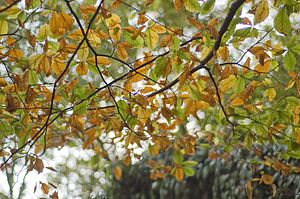
Orientalsk bøg / Galleri
Høstløv.
Orientalsk Bøg ligner i næsten alle træk Almindelig Bøg, men denne underart har ægformede, helrandede blade og kort bladstilk. Underarten kan bruges som prydtræ på linje med Almindelig Bøg.